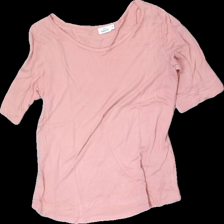
View: front
Type: T-shirt
Category: Ladies
Brand: Kappahl
Colors: Pink
Material: 100% viscose
Cut: Regular, C-collar
Size: M
Season: All
Price range: 50-100
Recommended usage: Reuse